Travis Jankowski

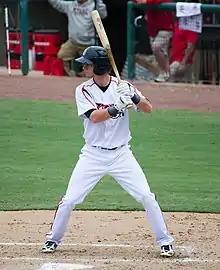
Jankowski with the Lake Elsinore Storm in 2013

The San Diego Padres selected Jankowski 44th overall in the 2012 MLB draft. He was the first of four Stony Brook players selected in that year's MLB draft, and the only outfielder. Jankowski, taken in the first round, was the highest MLB draft pick for the America East Conference since Carlos Peña, who attended Northeastern, was selected 10th overall in 1998. He and fellow Stony Brook player Maxx Tissenbaum both signed with the team on June 27, 2012, with Jankowski taking a signing bonus of $975,000.